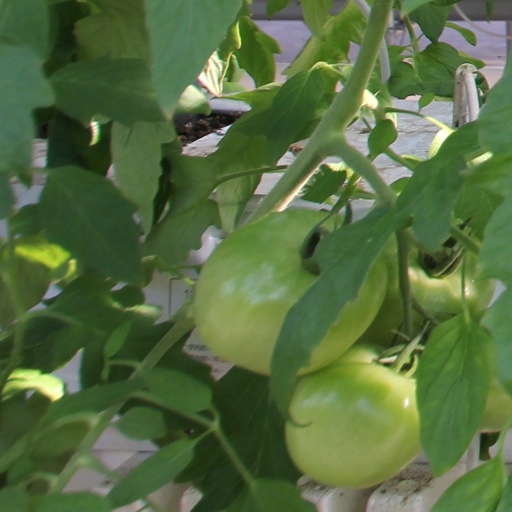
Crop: tomato